Breguet's thermometer

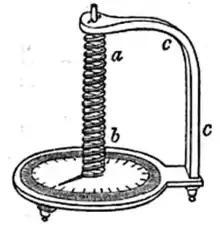
Breguet's thermometer diagram

The strips of soldered metals are curved into a helix (a). The upper extremity of the helix is fastened to a metallic support (c) and the lower extremity is connected to an index, which projects over a graduated circle (b).